Soggy Flakes

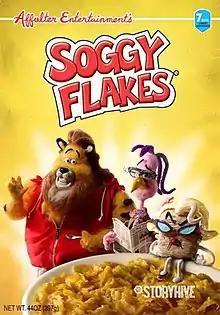

Soggy Flakes is a 2017 Canadian animated short comedy film, created by Heath, Jon, Nathan and Thomas Affolter. The film centres on a group of washed-up former breakfast cereal mascots, who are forced to reevaluate their definition of success when they unexpectedly encounter their sellout former friend and colleague Captain Kale. The voice cast includes Peter New, Cole Howard, April Cameron, David C. Jones, Stephanie Halber, Robert Heimbecker and Toren Atkinson.